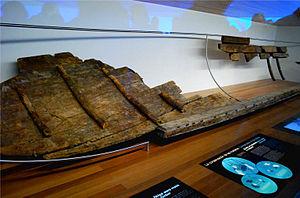
Les Phéniciens sont un peuple antique originaire des cités de Phénicie, région qui correspond approximativement au Liban actuel. Cette dénomination provient des auteurs grecs qui ont écrit à leur sujet. La Phénicie a toujours été divisée entre plusieurs cités, dont les plus importantes étaient Byblos, Sidon, Tyr et Arwad, et on ne sait pas si celles-ci ont eu conscience d'une identité commune. Les historiens ont repris l'adjectif « phénicien » pour désigner la civilisation qui s'est épanouie dans la région entre 1200 et 300 av. J.-C.